Jack Clement

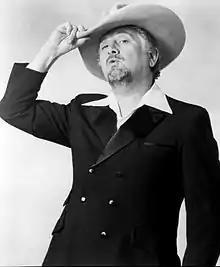
Clement in 1978

Jack Henderson Clement (April 5, 1931 – August 8, 2013) was an American musician, songwriter, record producer, film producer, and music executive.